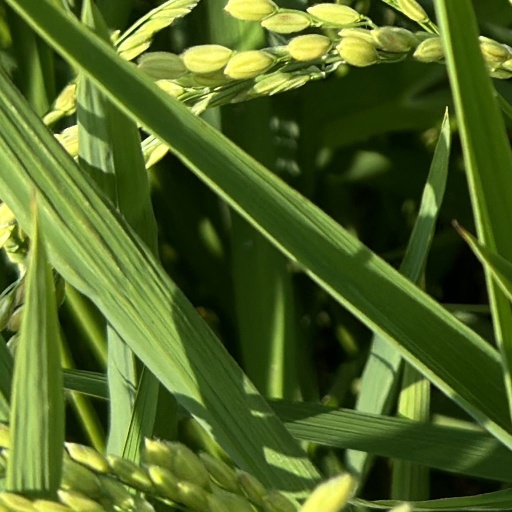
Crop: rice